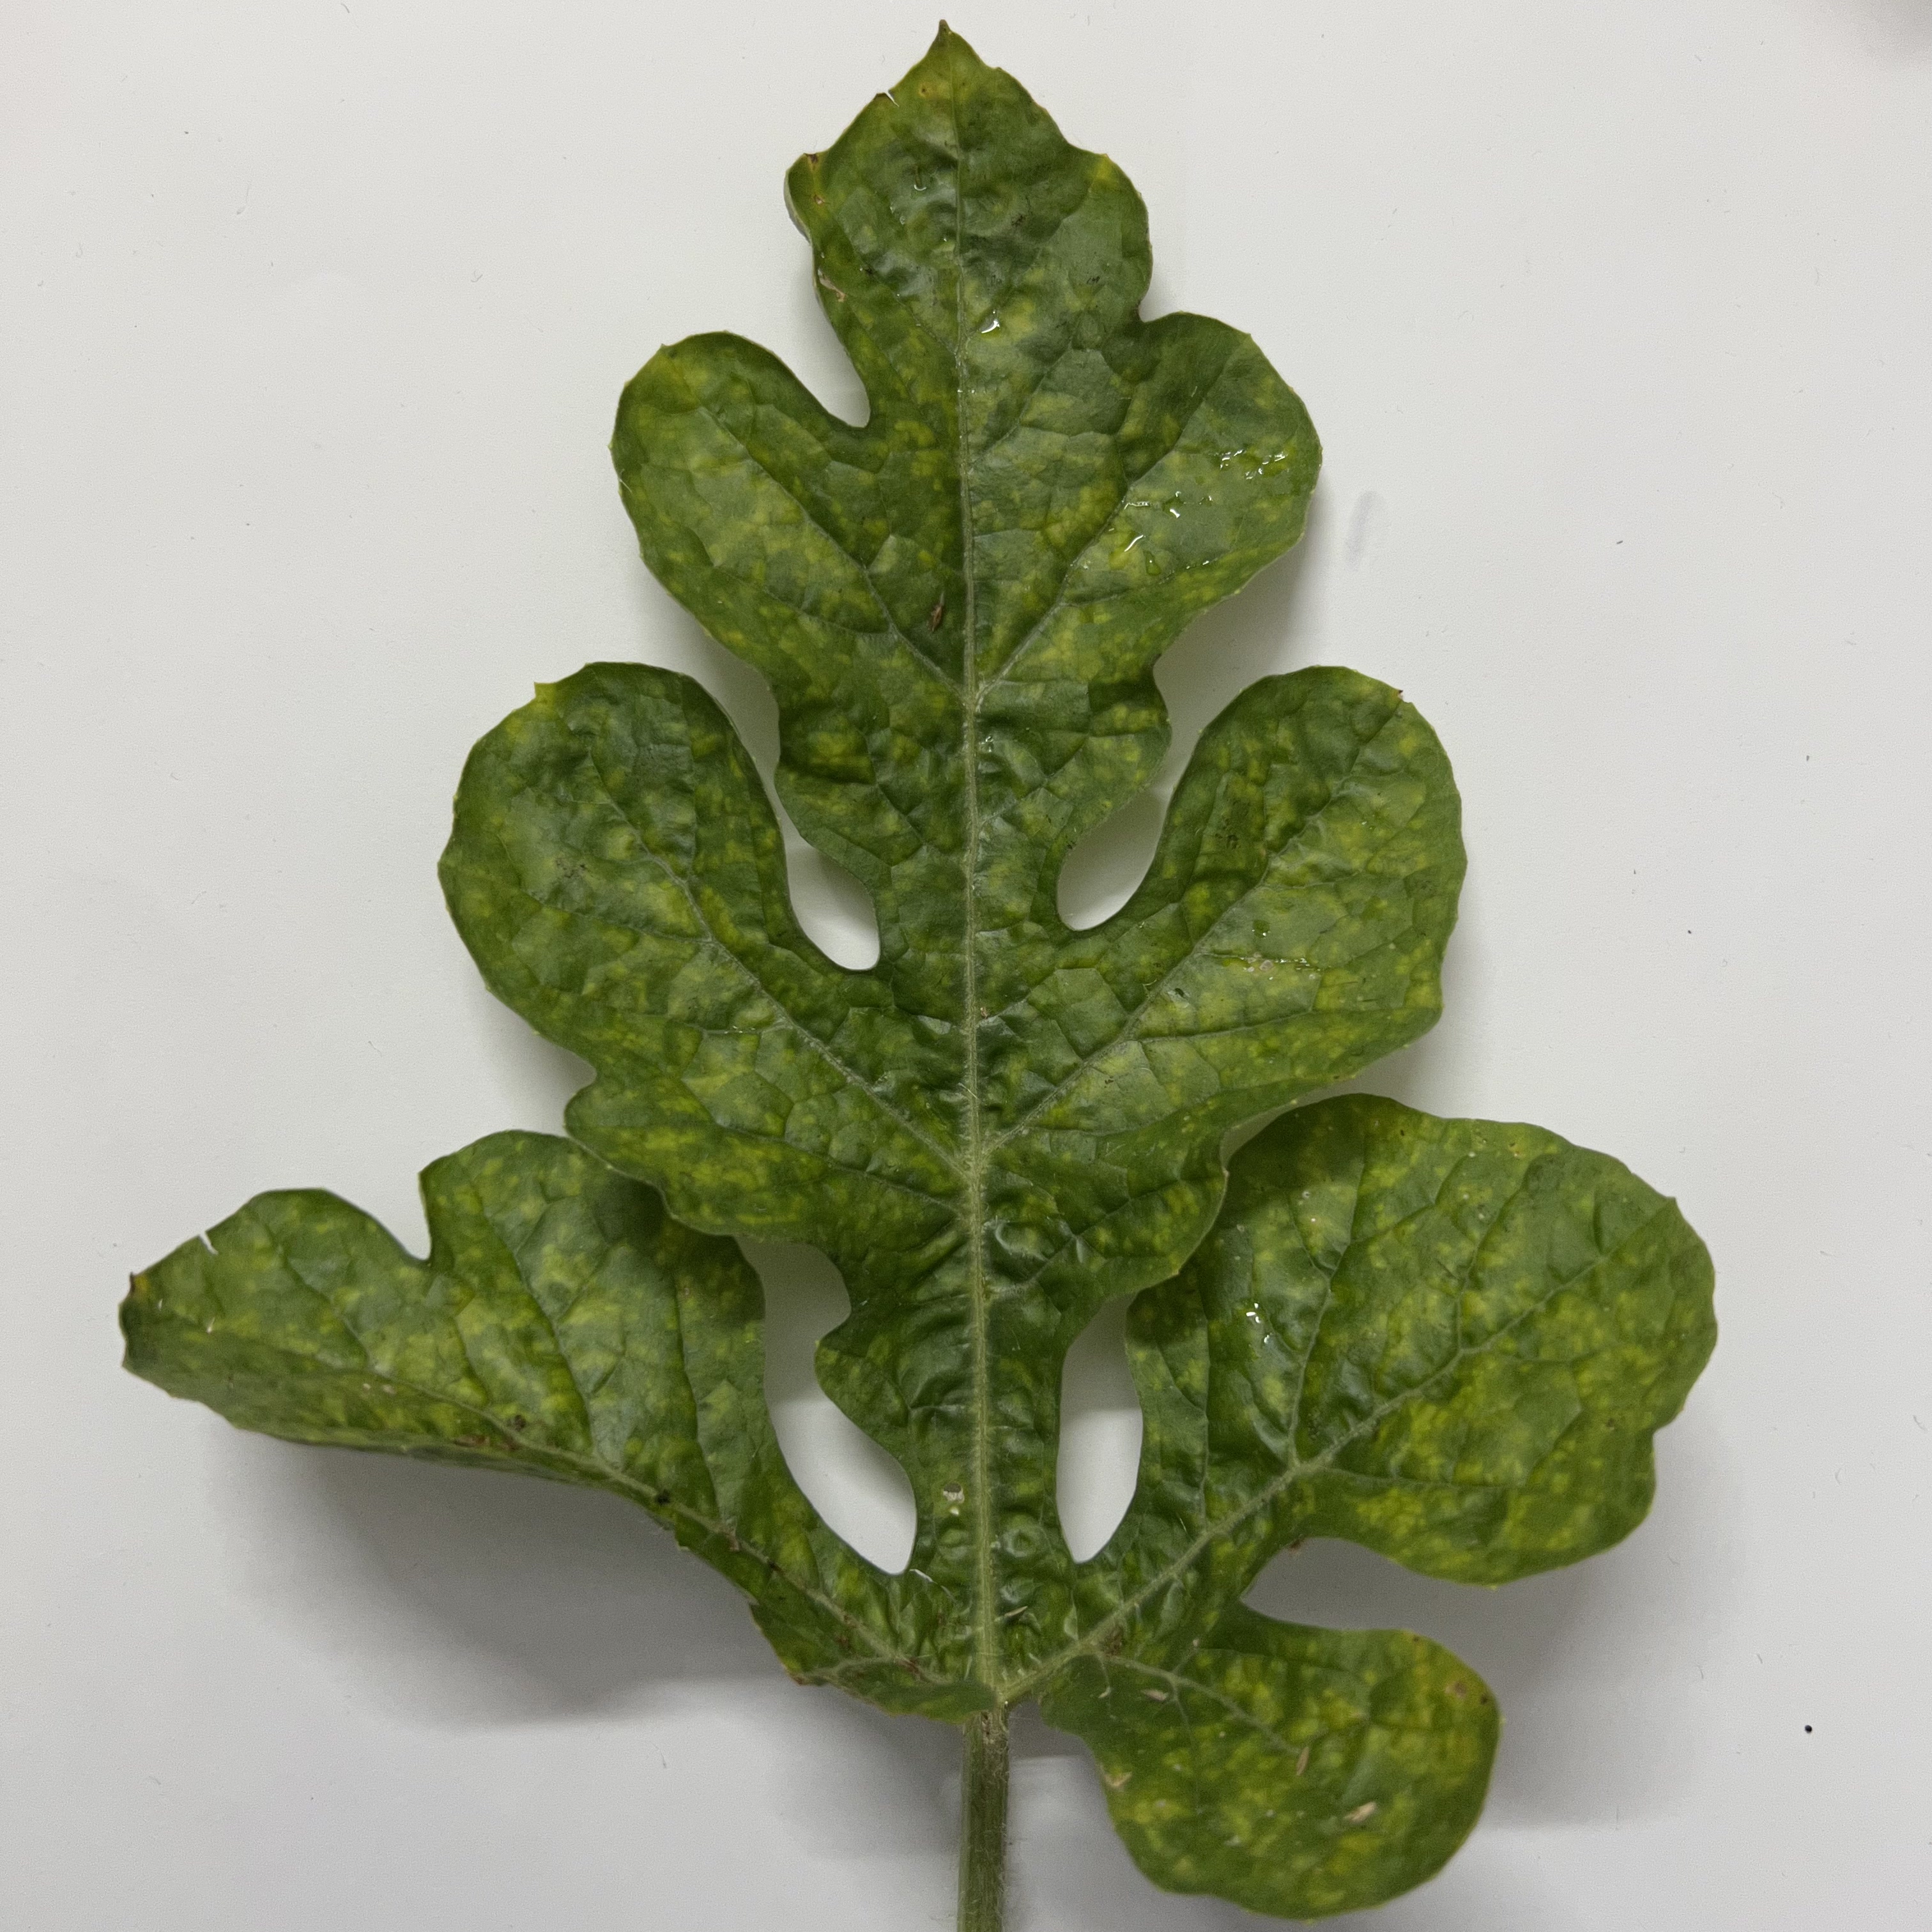
Label: Mosaic_Virus